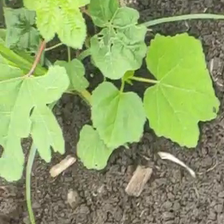
Weed species: Little_Mallow(Malva parviflora)